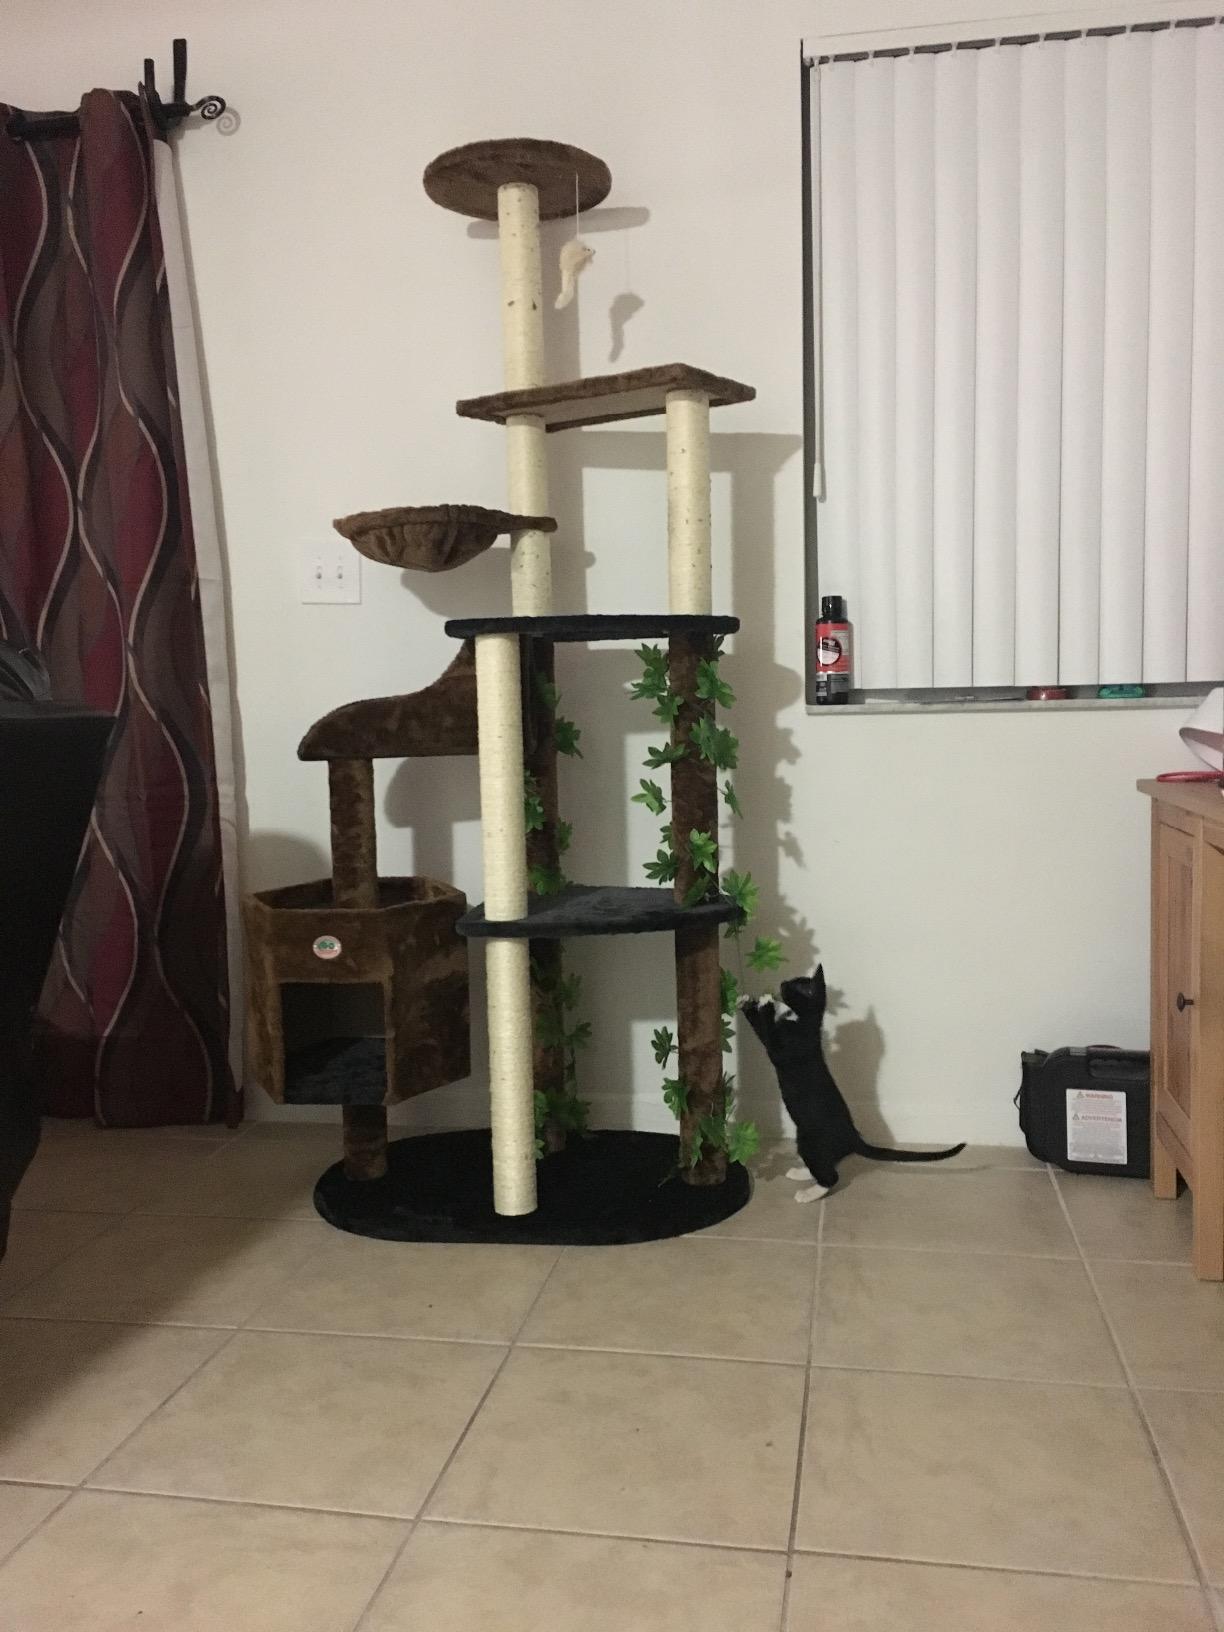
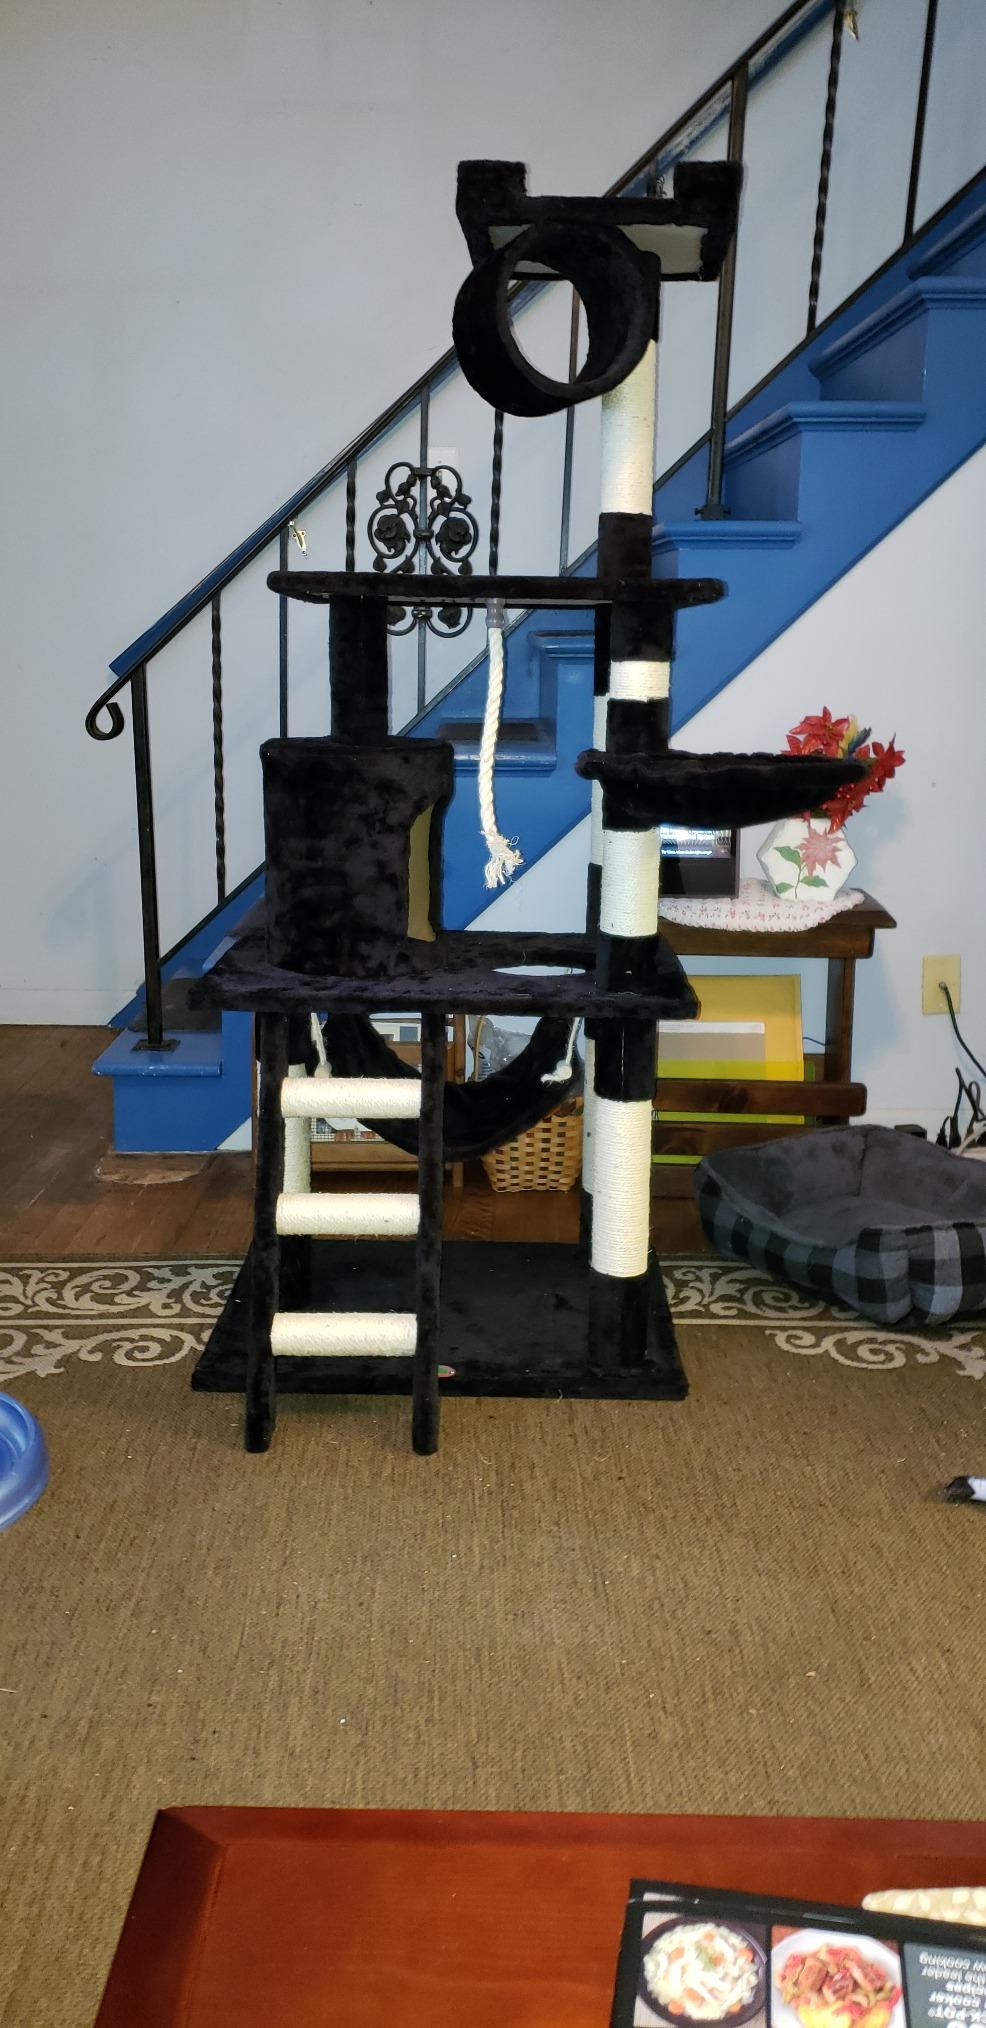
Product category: items_cat tree
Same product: no